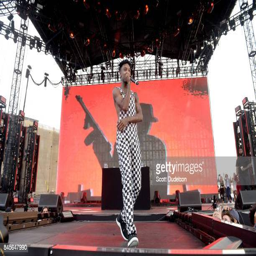
person performs onstage during festival